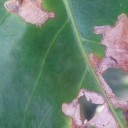
Label: Miner